EGS-zs8-1

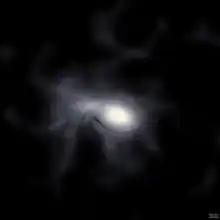
Artist's impression of EGS-zs8-1

The redshift of EGS-zs8-1 was measured at z = 7.73, corresponding to a light travel distance of about 13.040 billion light years from Earth, and age of 13.04 billion years. The galaxy shows a high rate of star formation, so it releases its peak radiation at the vacuum ultraviolet part of the electromagnetic spectrum, near the Lyman-alpha emission line due to the intense radiation from newly formed blue stars, hence it is classified as a Lyman-break galaxy; high-redshift starburst galaxies emitting the Lyman-alpha emission line. Because of the cosmological redshift effect caused by the expansion of the universe, the peak light from the galaxy has become redshifted and has moved into the infrared part of the electromagnetic spectrum. The galaxy has a comoving distance of about 30 billion light years from Earth.